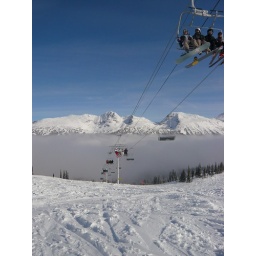
the bottom half of the mountain was in a cloud